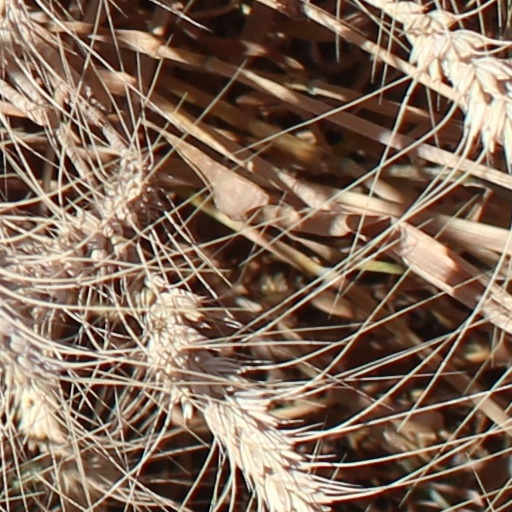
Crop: wheat